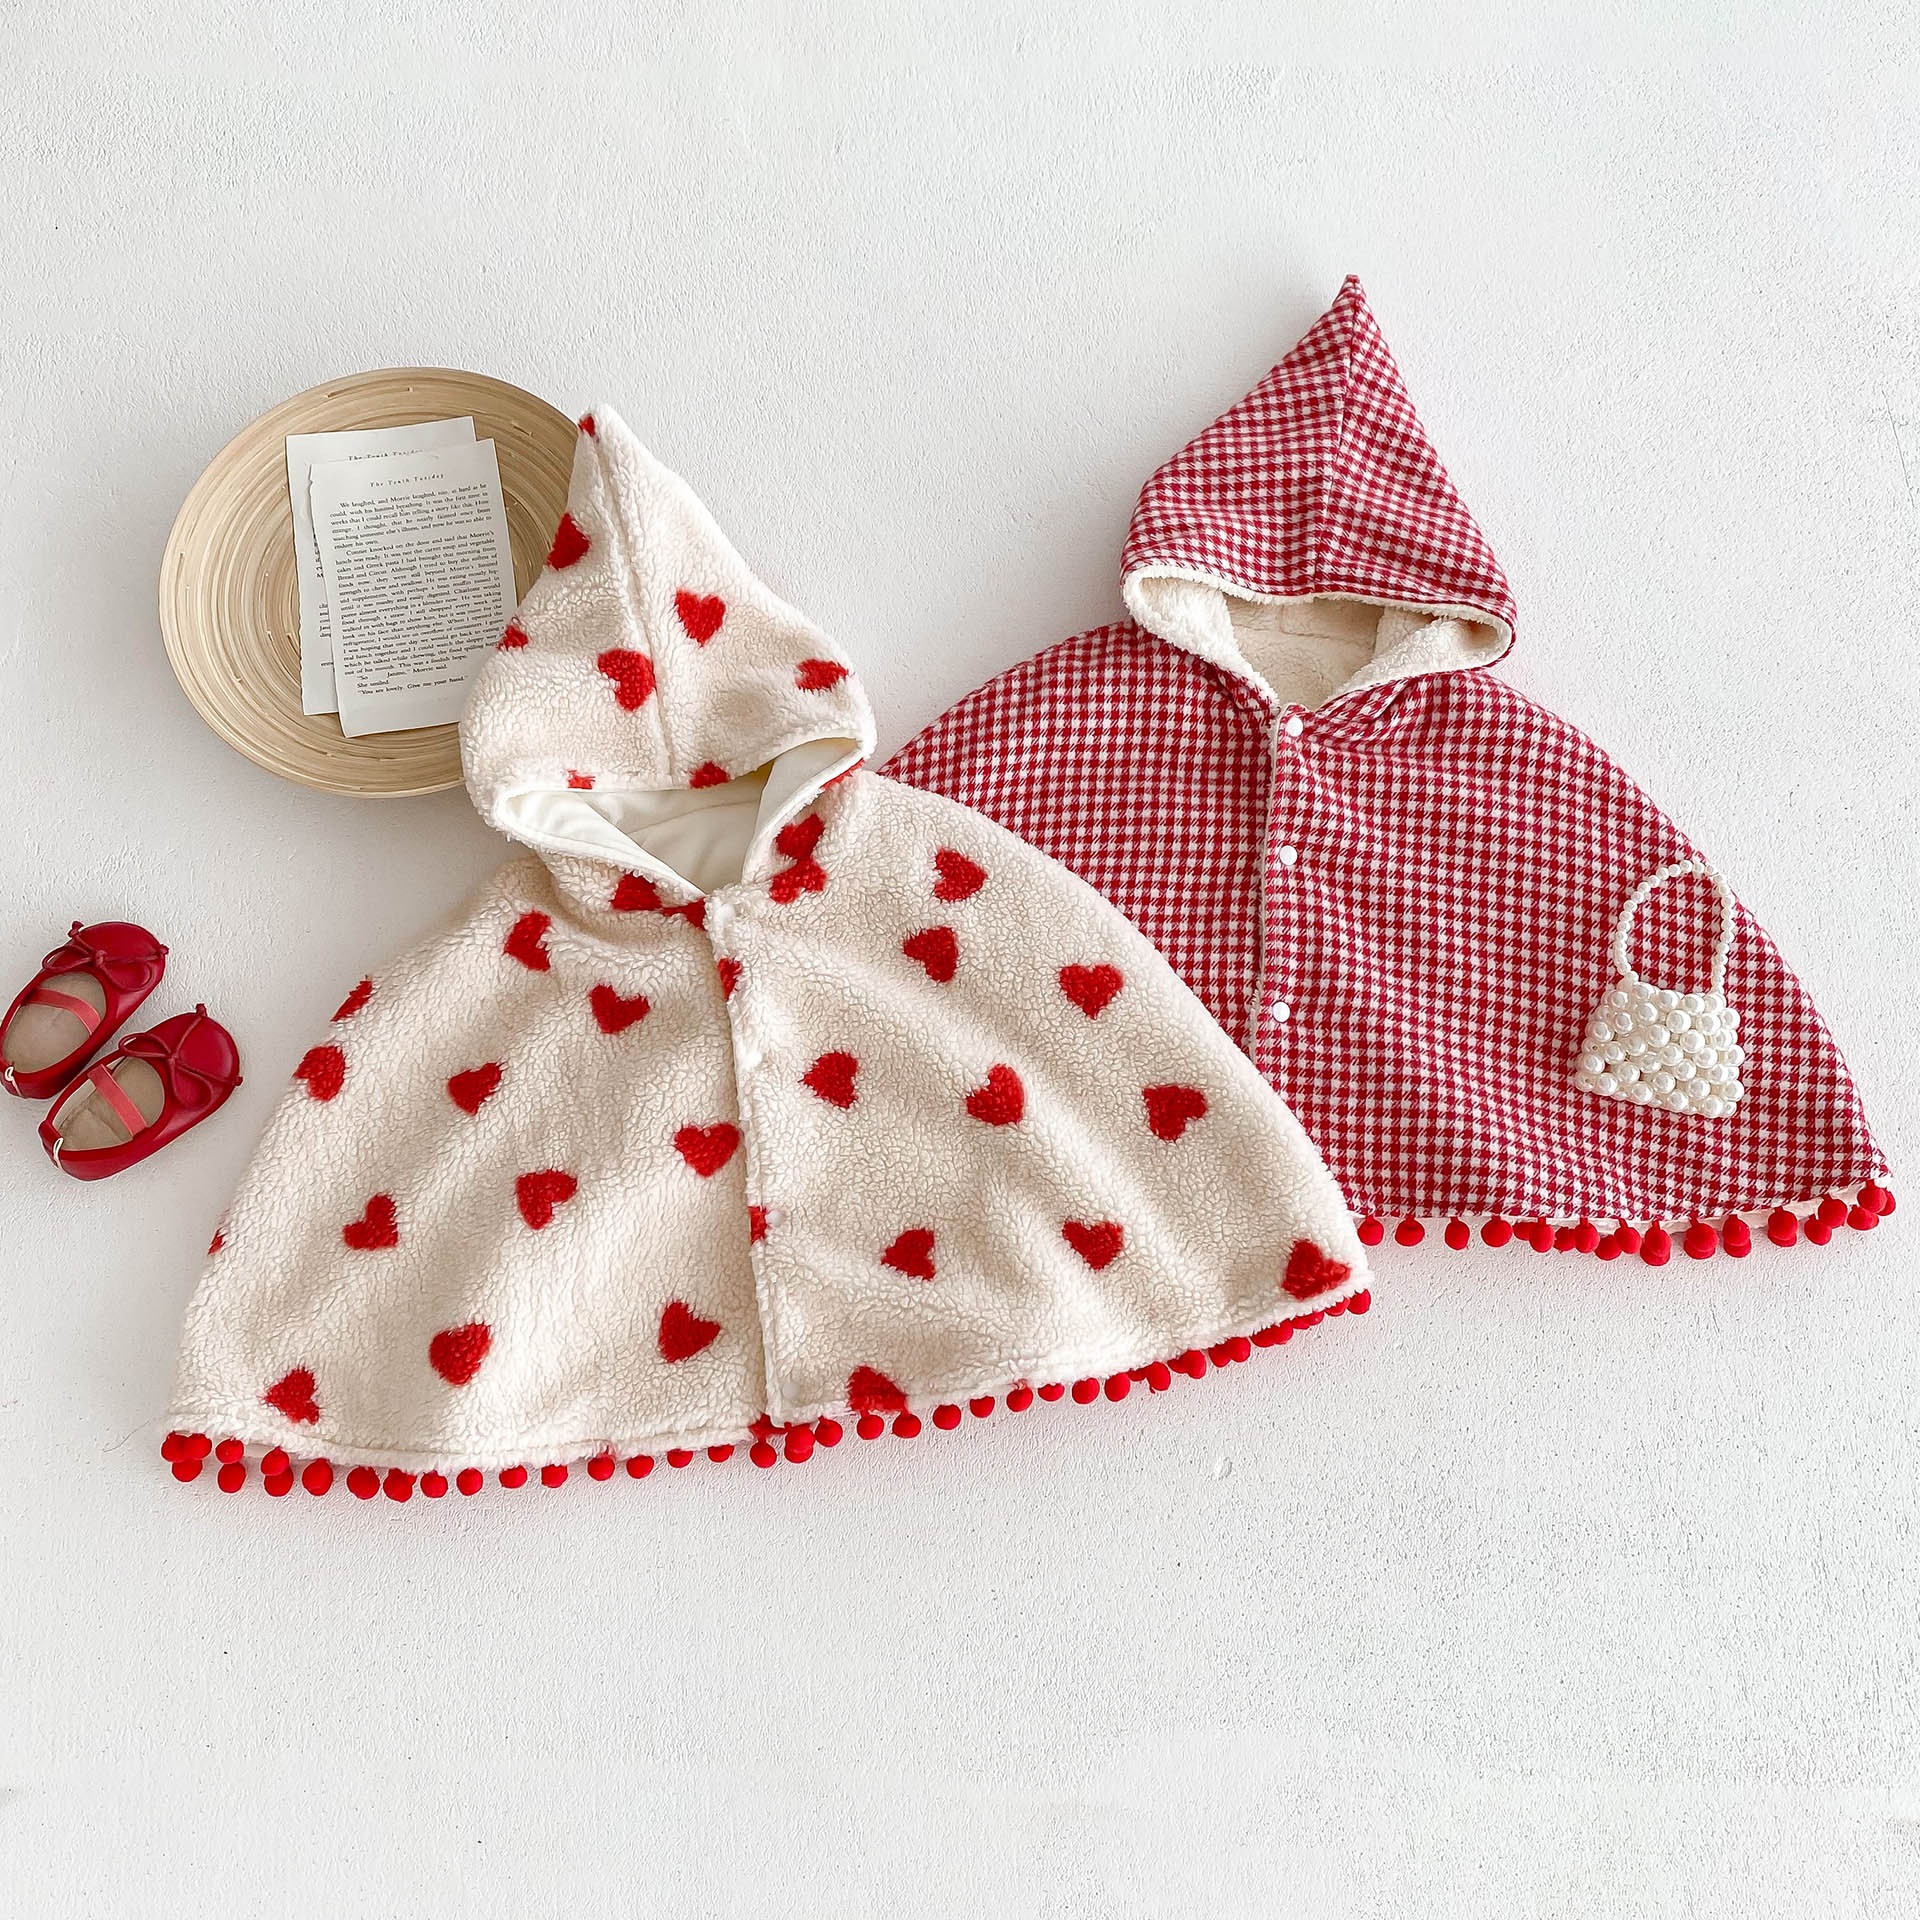
Ins Baby Girl Two Kinds Thick Warm Long Sleeves Cloak In Winter
Stay cozy and stylish this winter with our Ins Baby Girl Two Kinds Thick Warm Long Sleeves Cloak. Made with high-quality materials and two design options for added versatility. Keep your little one warm and comfortable during the cold season. Perfect for any outing or playdate. ❄️ Thick & Warm Design: Crafted from premium, high-quality materials to keep your baby girl snug and cozy all winter long. 👗 Two Stylish Options: Available in two adorable designs — offering versatility and style for every occasion. 🧥 Comfortable Long Sleeves: Provides full coverage and warmth while allowing easy movement for active little ones. 💕 Soft & Gentle Fabric: Designed with baby-friendly materials that feel smooth and comfortable against delicate skin. 🌟 Perfect for Any Occasion: Ideal for outdoor strolls, playdates, or family outings during the colder months. COLOR Red, Apricot GENDER Baby Girl, Girl MATERIAL Cotton PATTERN Plaid (Checked, Tartan, Gingham), Heart SEASON Winter SIZE (AGE) S (0-1Y), M (1-3Y), L (3-5Y)
Brand: MyKids-USA
Category: Apparel & Accessories > Clothing > Baby & Toddler Clothing > Baby & Toddler Outerwear > Baby & Toddler Coats & Jackets > Capes